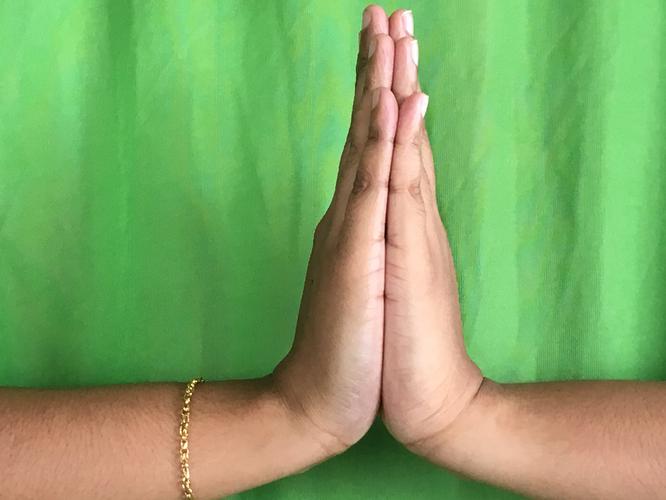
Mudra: Anjali
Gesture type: double_hand